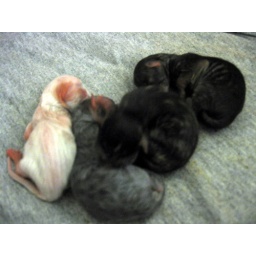
Shade had her babies a month after Hammy, so we had twelve cats in the house at one point.